Canebrake

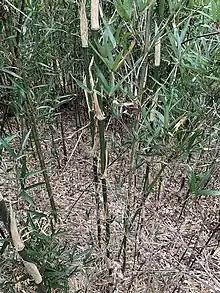
"Arundinaria gigantea" in a canebrake in Kentucky

A canebrake or canebreak is a thicket of any of a variety of "Arundinaria" grasses: "A. gigantea", "A. tecta" and "A. appalachiana". As a bamboo, these giant grasses grow in thickets up to tall. "A. gigantea" is generally found in stream valleys and ravines throughout the southeastern United States. "A. tecta" is a smaller stature species found on the Atlantic and Gulf Coastal Plains. Finally, "A. appalachiana" is found in more upland areas at the southern end of the Appalachian Mountains. Cane does not do well on sites that meet wetland classification. Instead, canebrakes are characteristic of moist lowland, floodplain areas that are not as saturated as true wetlands.